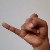
The image shows a hand gesture representing the letter 'J' in Indian Sign Language.